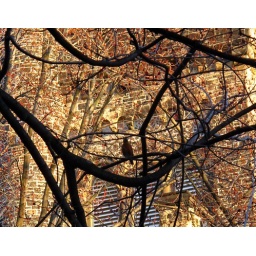
bird in tree at u of t